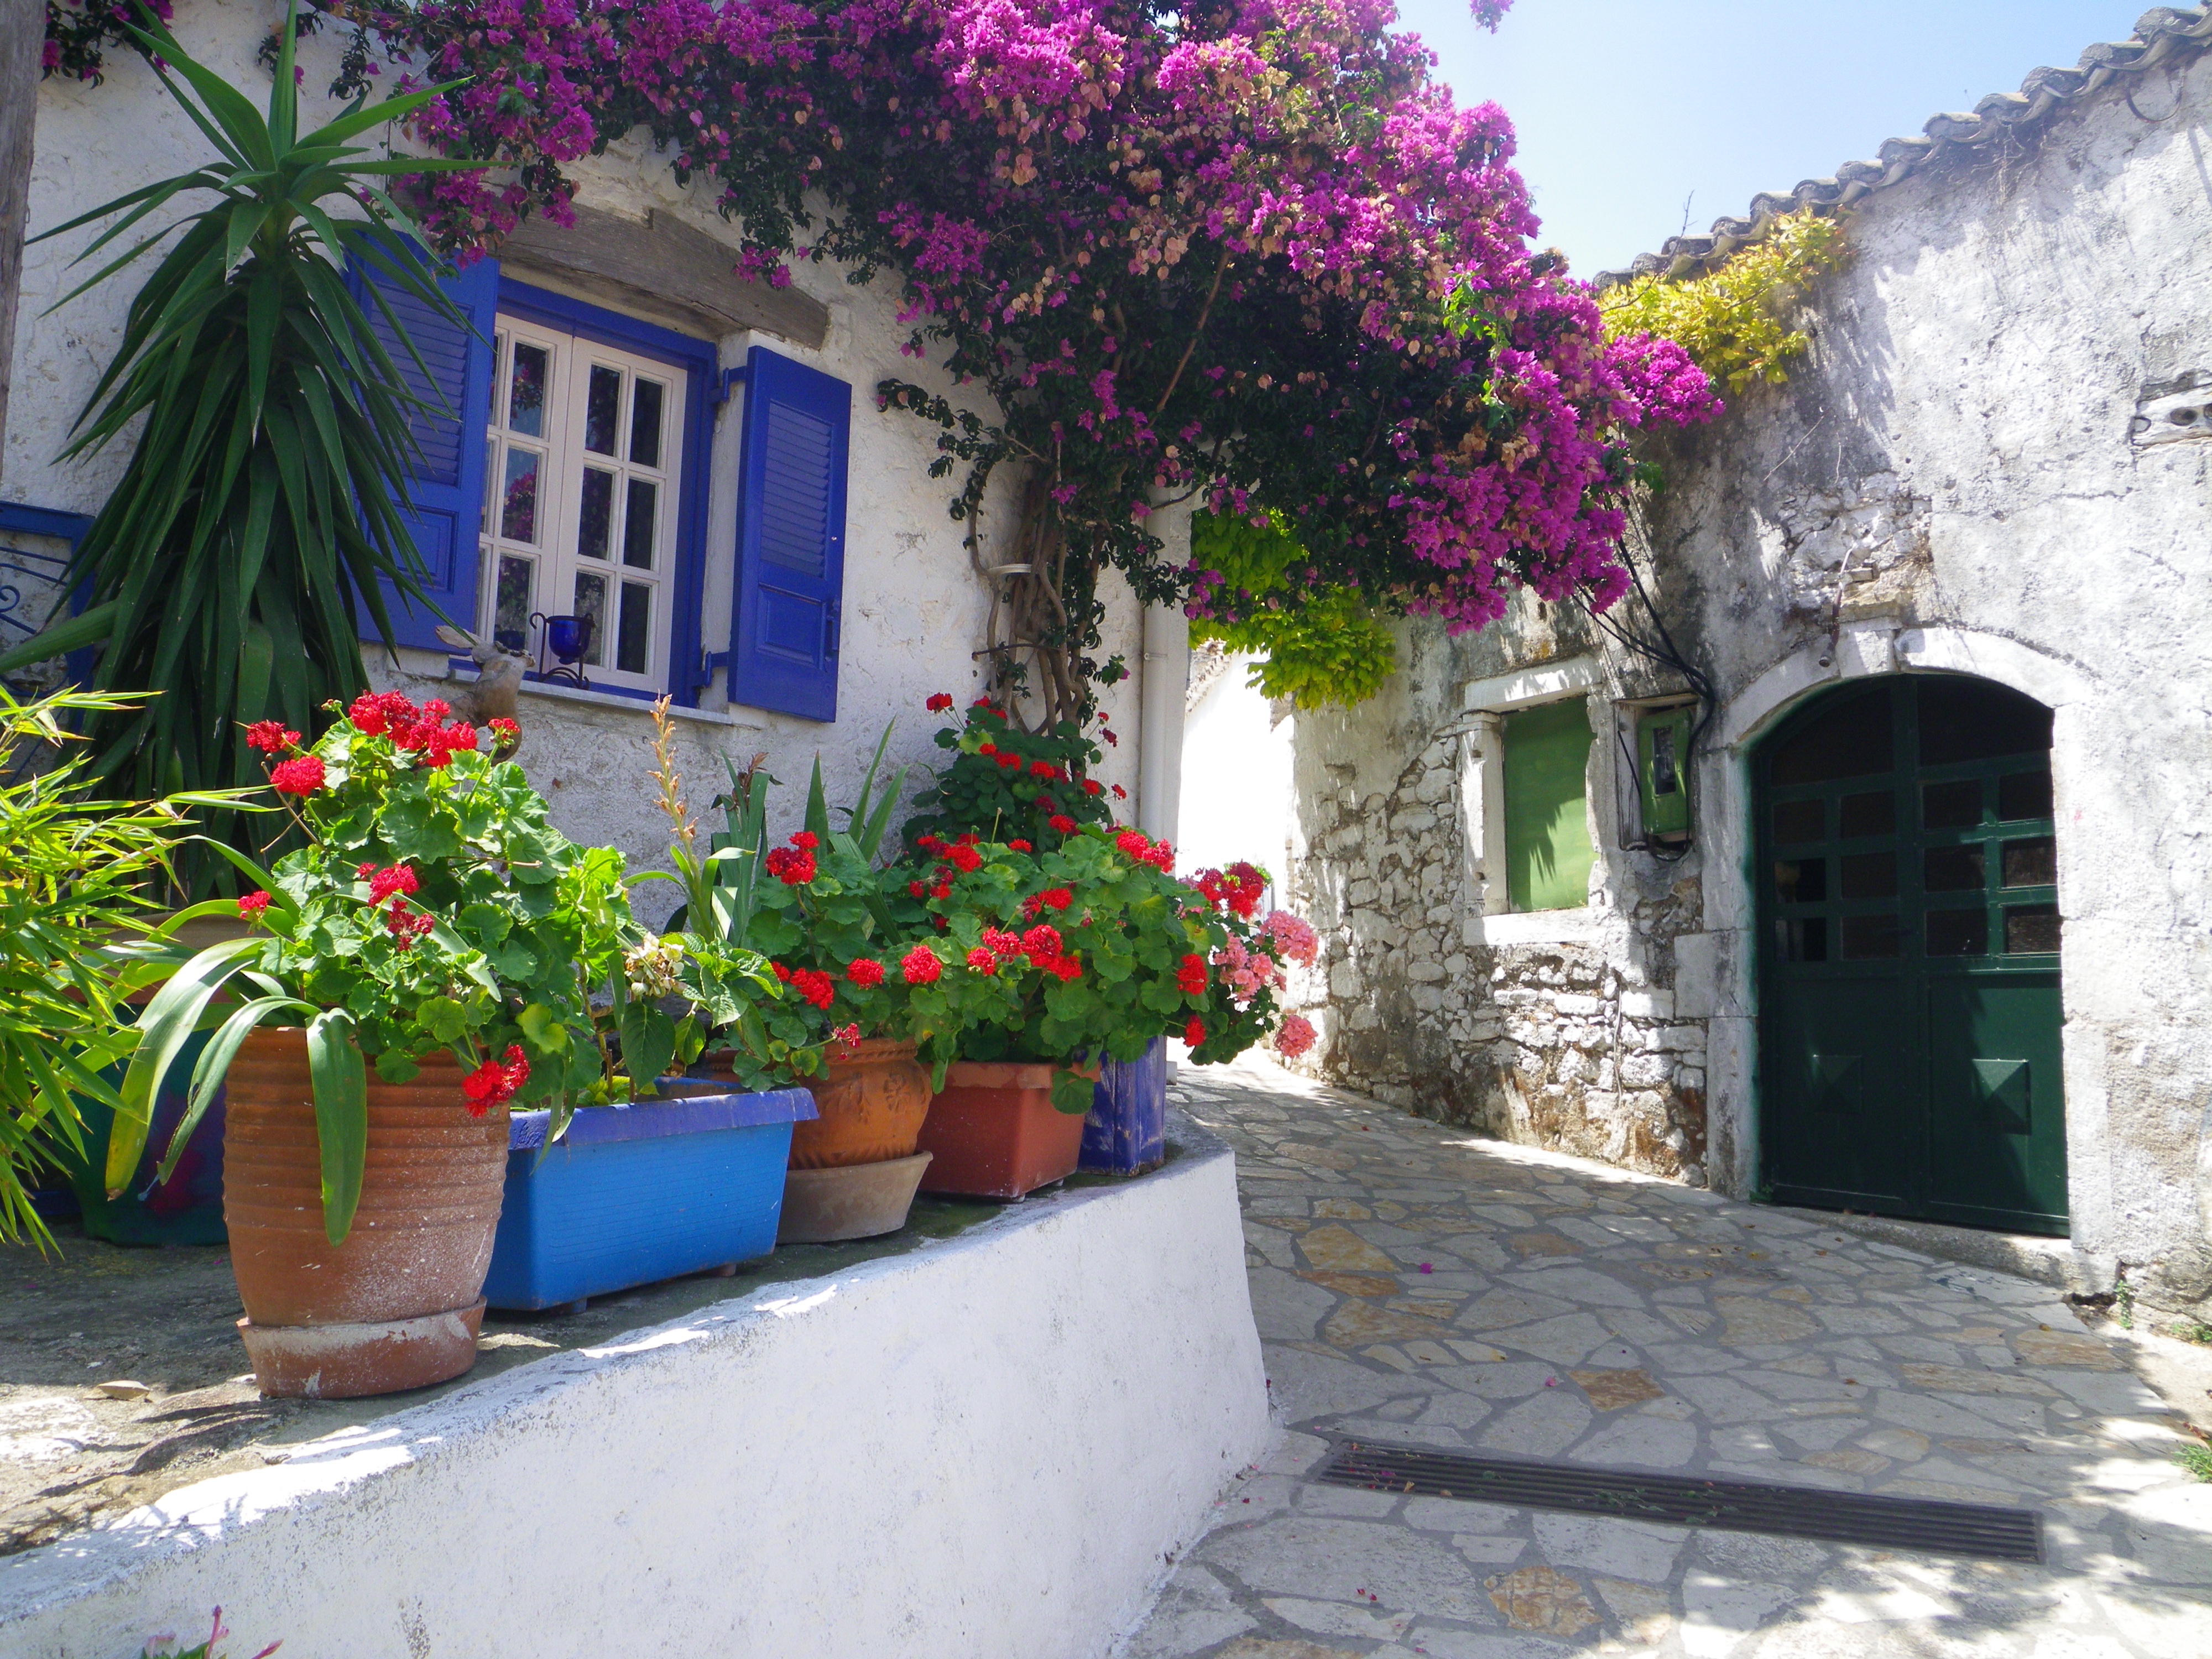
villa, house, flower, town, restaurant, home, village, cottage, holiday, facade, property, garden, flowers, courtyard, greece, estate, yard, floristry, hacienda, neighbourhood